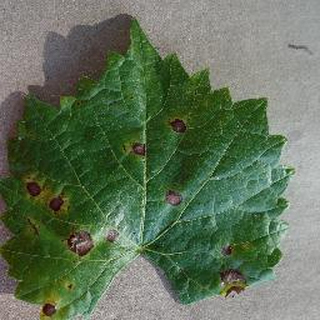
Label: grape_black_rot